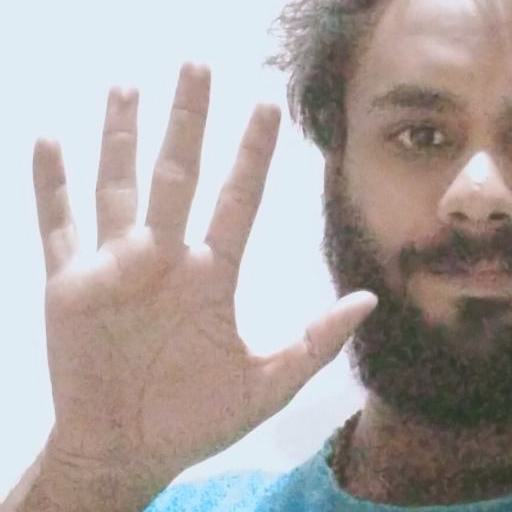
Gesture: palm